Finnish Defence Forces

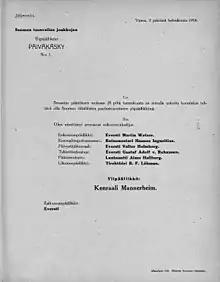
Establishment of the first headquarters of the Finnish Defence Forces on 2 February 1918

After Finland's declaration of independence on 6 December 1917, the Civil Guards were proclaimed the troops of the government on 25 January 1918 and then Lieutenant General of the Russian Imperial Army Carl Gustaf Emil Mannerheim was appointed as Commander-in-Chief of these forces the next day. Fighting between the White Guards (as the Civil Guards were commonly known) and the Red Guards had already broken out about a week before around Viipuri, in what became known as the Finnish Civil War.